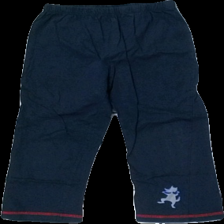
View: front
Type: Pajamas
Category: Children
Brand: Not in the list
Brand text on label: lupilu
Colors: Blue, Red, Grey
Material: 100% cotton
Pattern: Animal print
Cut: Regular
Size: 98
Season: All
Damage location: top right
Price range: <50
Recommended usage: Export
Description: blå pyjamas byxor med djur längst ner, urtvättad
Comment: urtvättad